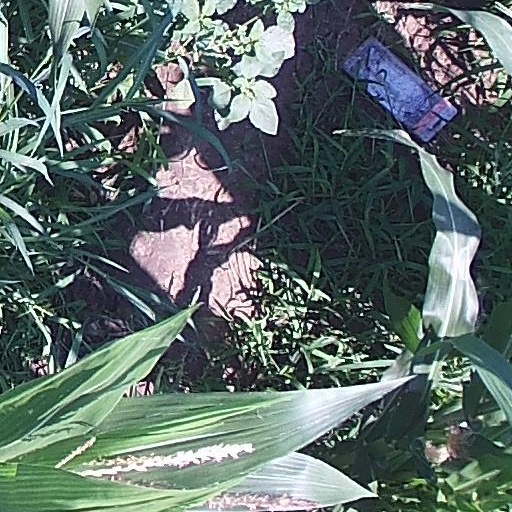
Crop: maize; corn